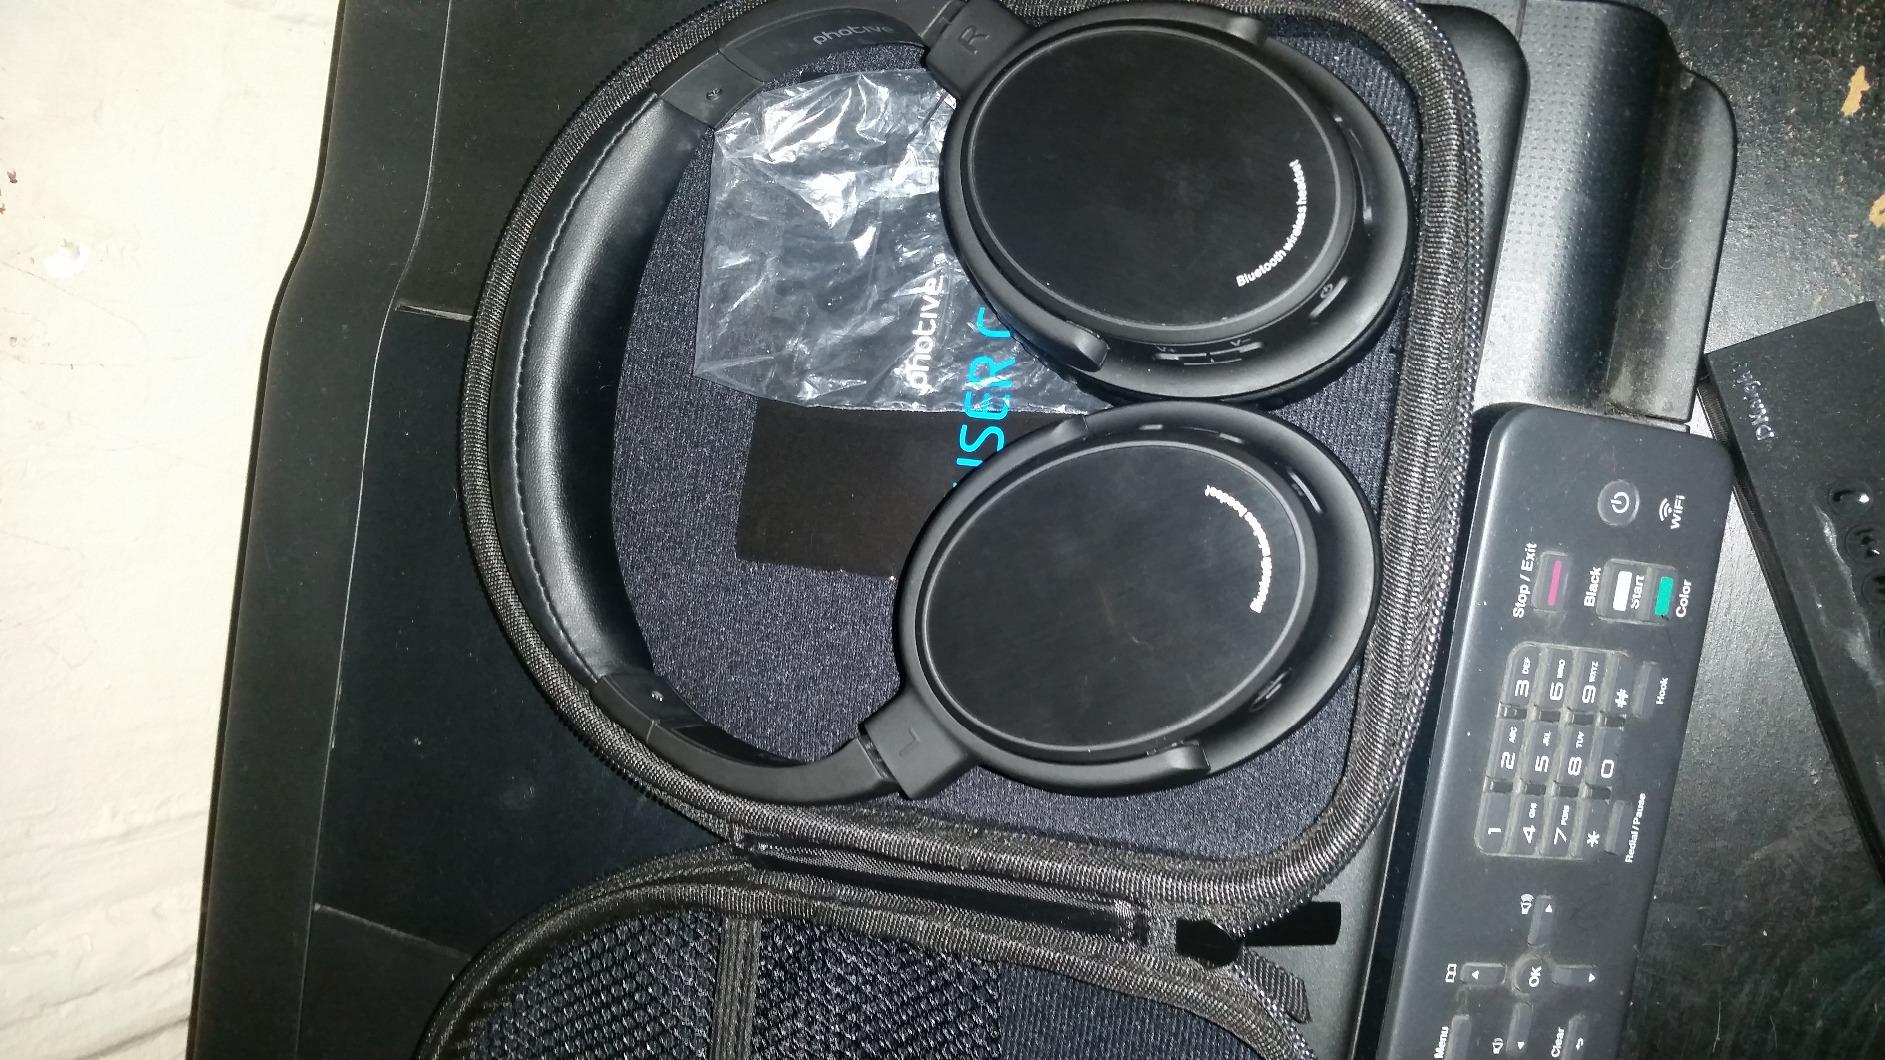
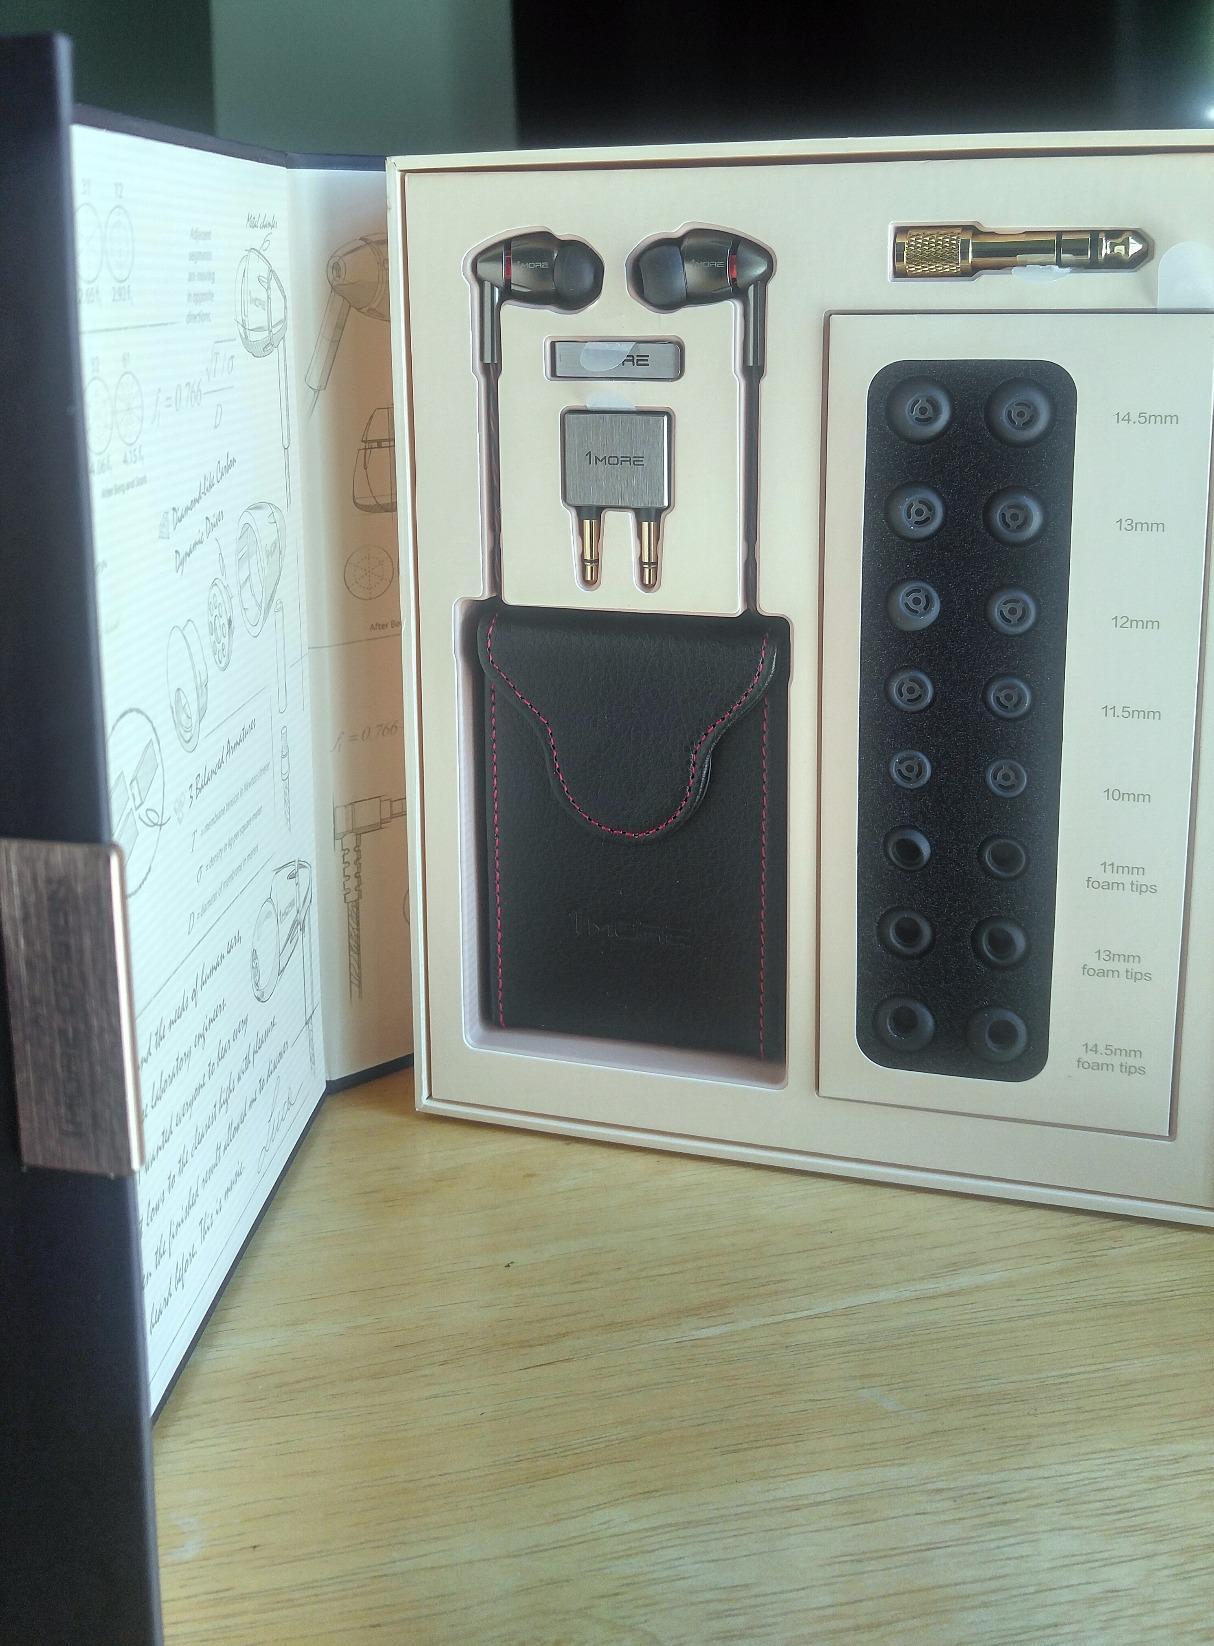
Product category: headphones
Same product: no